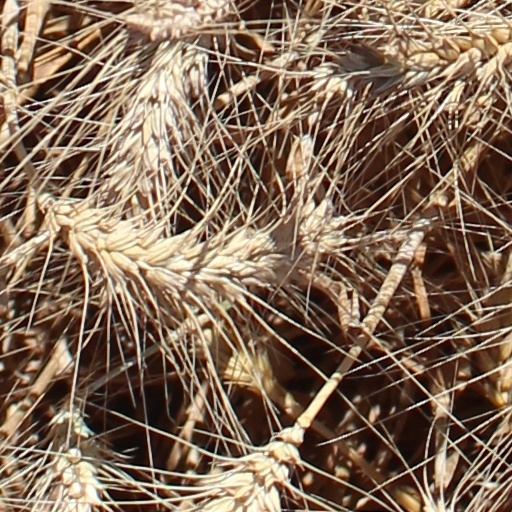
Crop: wheat